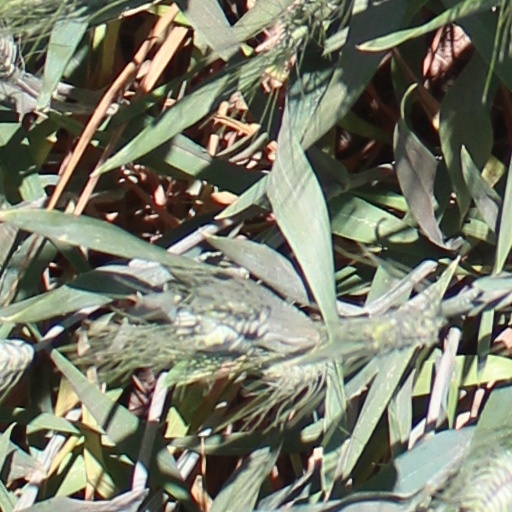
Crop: wheat